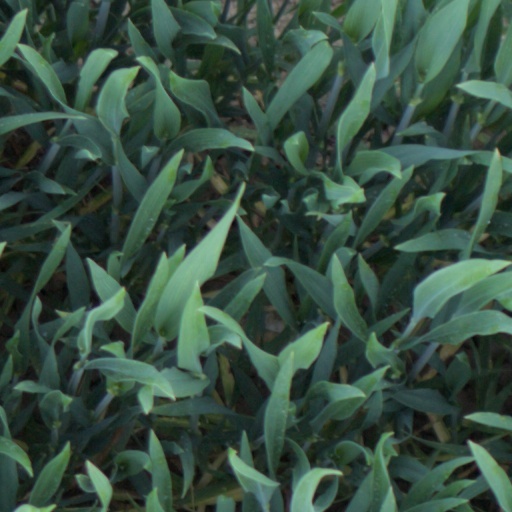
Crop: wheat